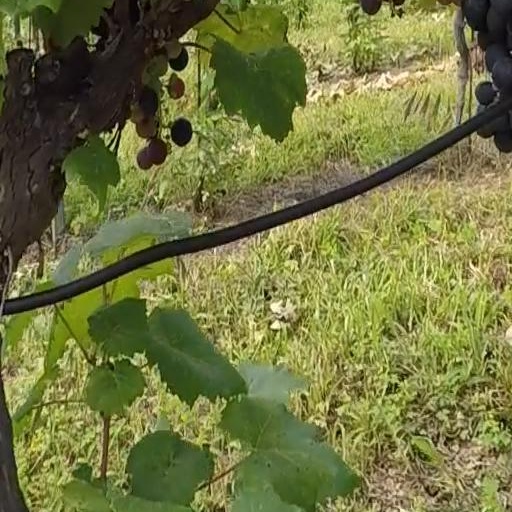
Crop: grape